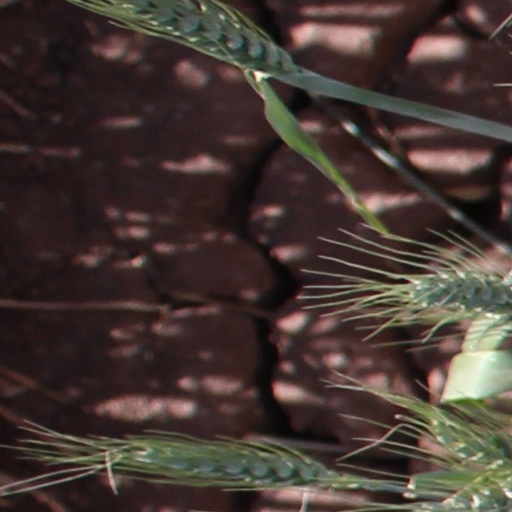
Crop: wheat